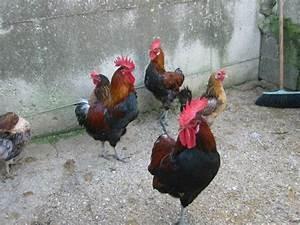
chicken